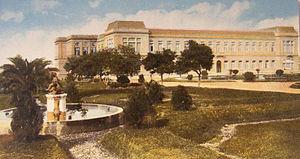
L’université nationale de La Plata est une université publique située à La Plata, la capitale de la province de Buenos Aires, en Argentine.